1928 Grand Prix season

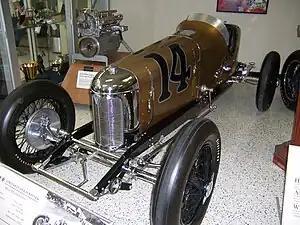
1928 Indianapolis–winning Miller 91

On 22 April, American Ray Keech raised the Land speed record to 207.6 mph with an 81-litre monster at the Daytona Beach Road Course. Three days later, 1926 Indianapolis winner Frank Lockhart was attempting to best him at the same venue. He had already been injured in an earlier attempt in February, and broke 220 mph on his first run. However, on the return run he crashed when a tyre blew and was killed instantly.